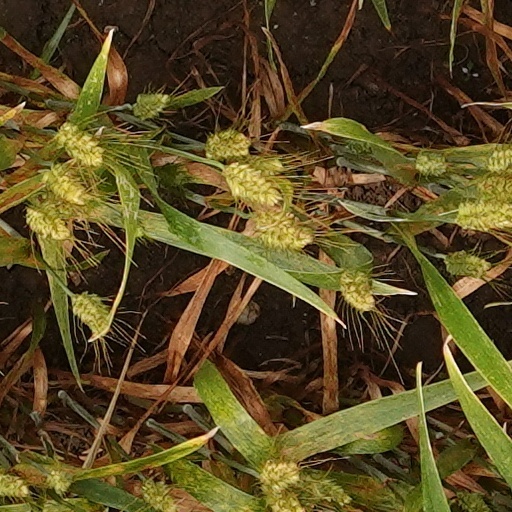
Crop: wheat